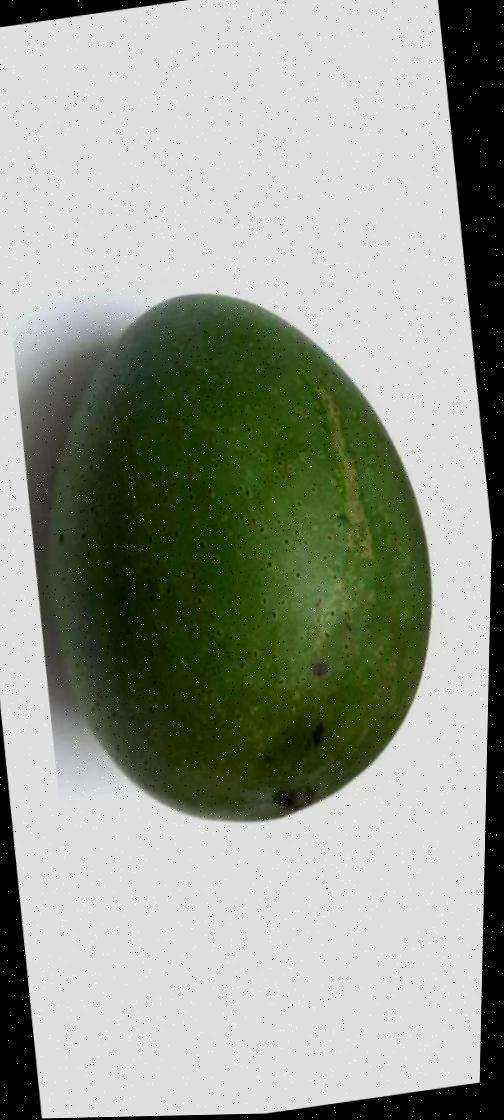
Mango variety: Ashshina Zhinuk